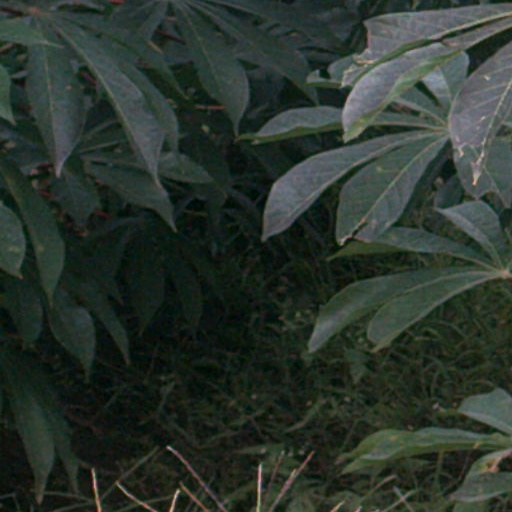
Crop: cassava